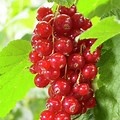
Label: redcurrant